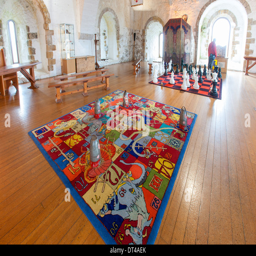
the games room includes a rug like snakes and ladders